Civil rights movement

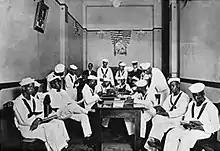
Colored Sailors room in World War I

The situation for blacks outside the South was somewhat better (in most states they could vote and have their children educated, though they still faced discrimination in housing and jobs). In 1900 Reverend Matthew Anderson, speaking at the annual Hampton Negro Conference in Virginia, said that "...the lines along most of the avenues of wage-earning are more rigidly drawn in the North than in the South. There seems to be an apparent effort throughout the North, especially in the cities to debar the colored worker from all the avenues of higher remunerative labor, which makes it more difficult to improve his economic condition even than in the South." From 1910 to 1970, blacks sought better lives by migrating north and west out of the South. A total of nearly seven million blacks left the South in what was known as the Great Migration, most during and after World War II. So many people migrated that the demographics of some previously black-majority states changed to a white majority (in combination with other developments). The rapid influx of blacks altered the demographics of Northern and Western cities; happening at a period of expanded European, Hispanic, and Asian immigration, it added to social competition and tensions, with the new migrants and immigrants battling for a place in jobs and housing.